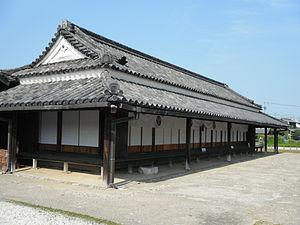
Kosai est une ville située dans la préfecture de Shizuoka, au Japon.